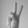
ASL letter: V